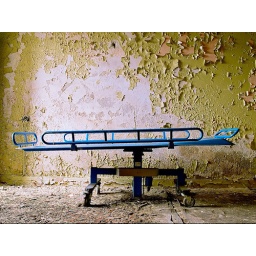
Straight shot of a bed in a room off the top floor corridor